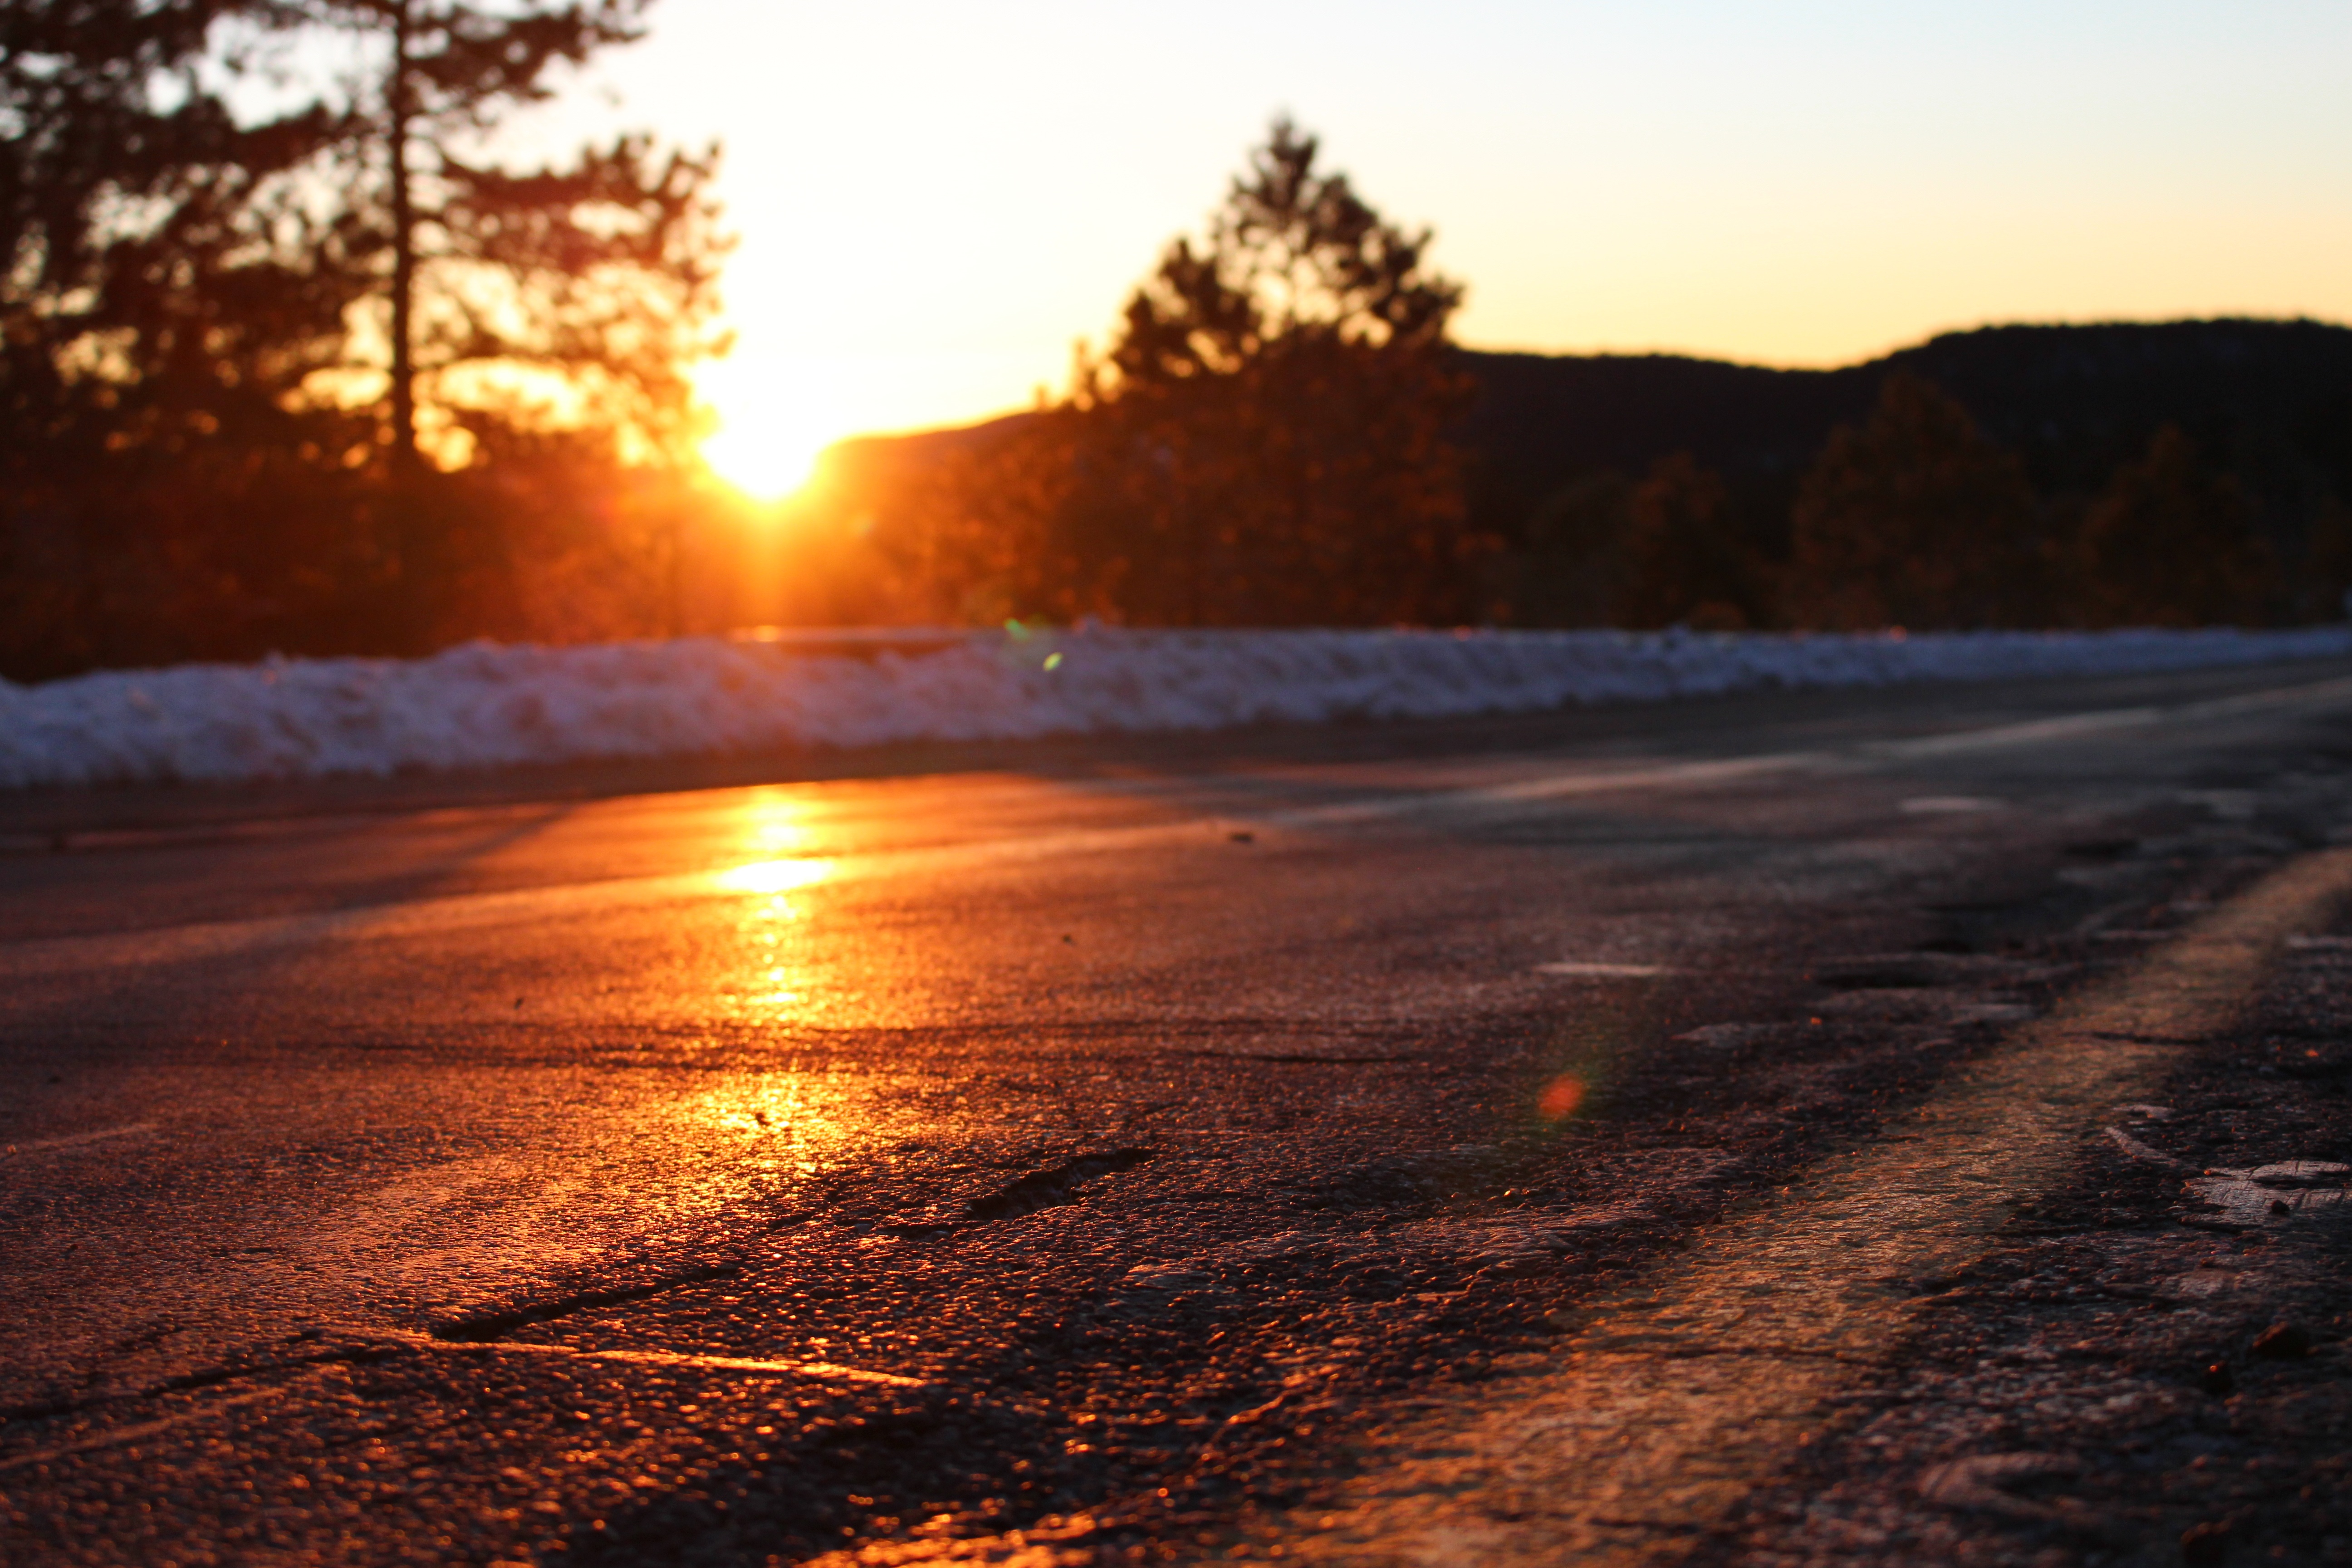
landscape, nature, outdoor, horizon, snow, winter, light, sky, sunshine, sun, sunrise, sunset, road, sunlight, morning, hill, dawn, summer, travel, dusk, evening, orange, red, scenic, color, natural, blue, yellow, sunny, colorado, mountains, bright, day, atmospheric phenomenon